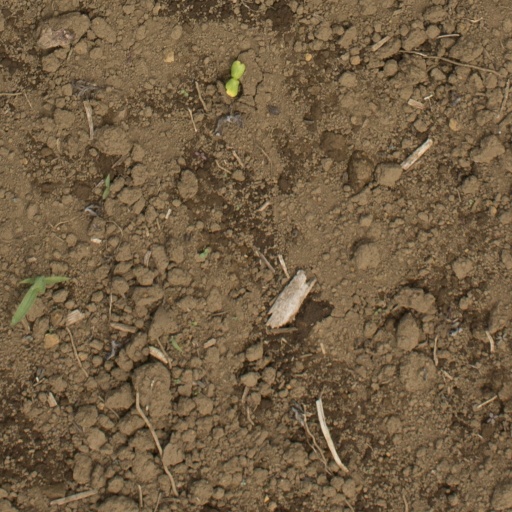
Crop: Jerusalem artichoke